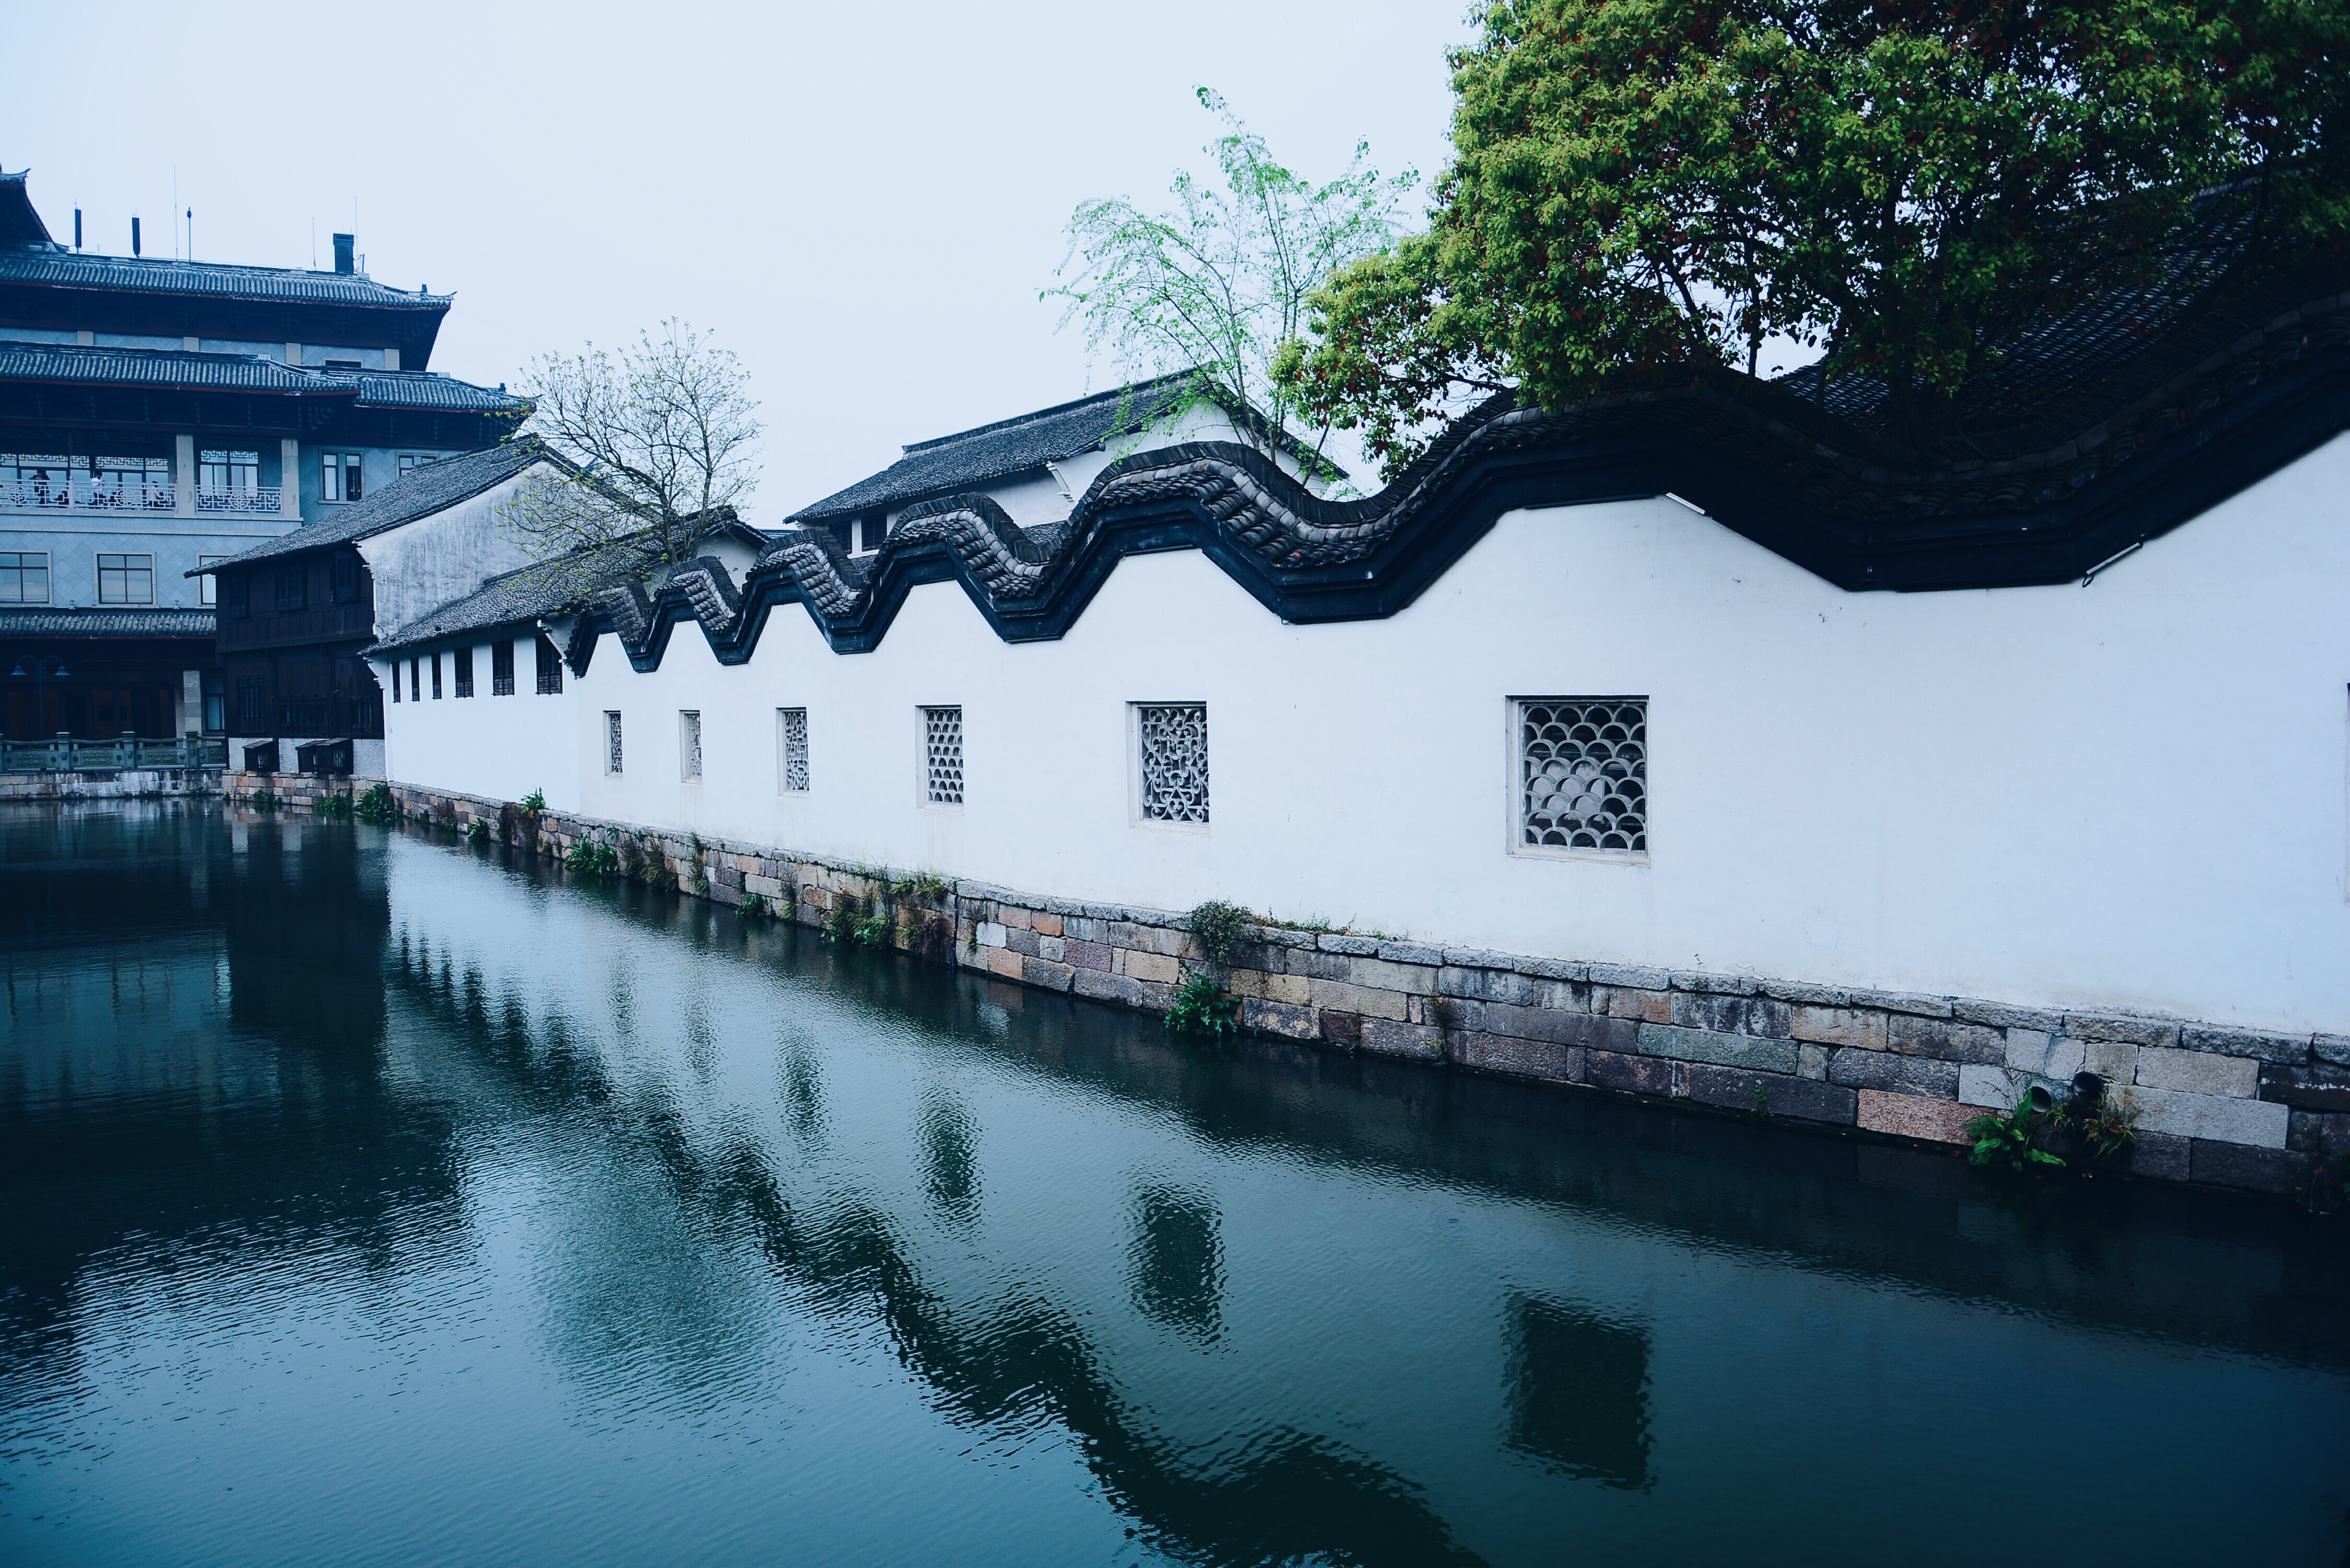
chinese architecture, water, reflection, waterway, architecture, reflecting pool, canal, river, sky, japanese architecture, tree, building, historic site, shrine, temple, pond, pagoda, watercourse, leisure, lake, world, tourism